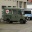
Label: ambulance